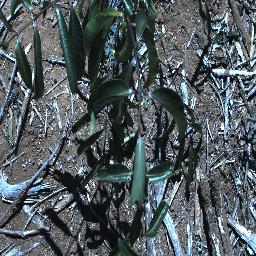
Label: rubber_vine